Tuya (queen)

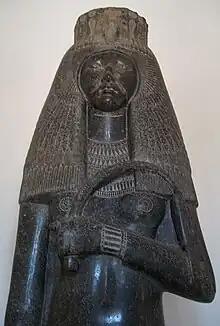
King's Mother Tuya

Tuya (also called Tuy or more rarely Mut-Tuya or Muty; in transliteration from hieroglyphic, "Twy", "Twjȝ", or "Twyȝ", as well as "Mwt-Twjȝ",; in cuneiform texts from the Hittite correspondence, Tūya, "Tu-u-ia".) was the wife of Pharaoh Seti I of the Nineteenth Dynasty of Egypt and mother of Tia, Ramesses II, and possibly Henutmire.